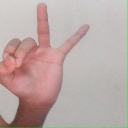
अक्षर: ण